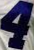
Number: 4